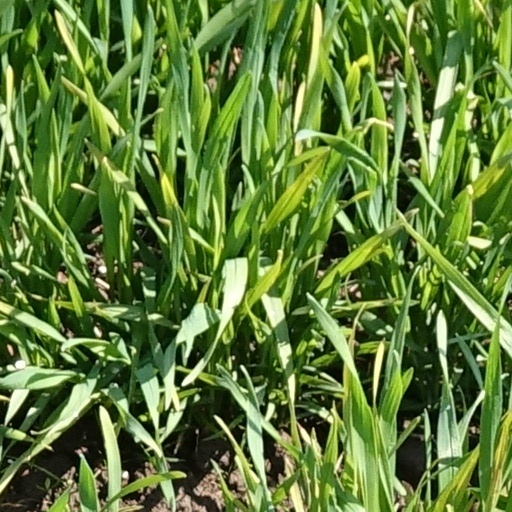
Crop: wheat